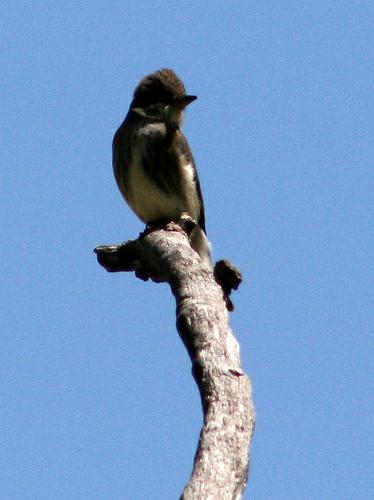
A photo of a olive sided flycatcher